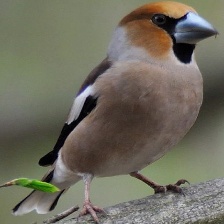
Species: HAWFINCH
Scientific name: COCCOTHRAUSTES COCCOTHRAUSTES